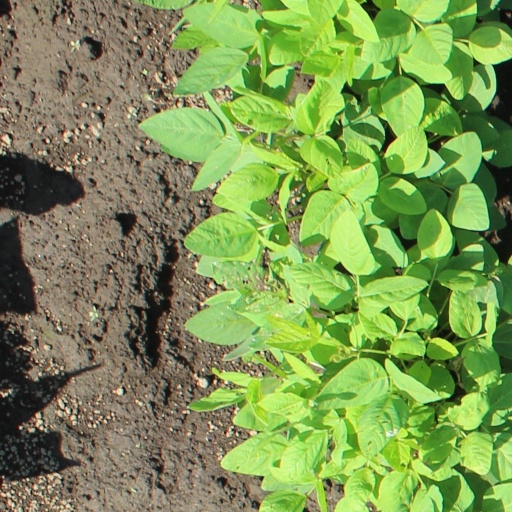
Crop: soybean